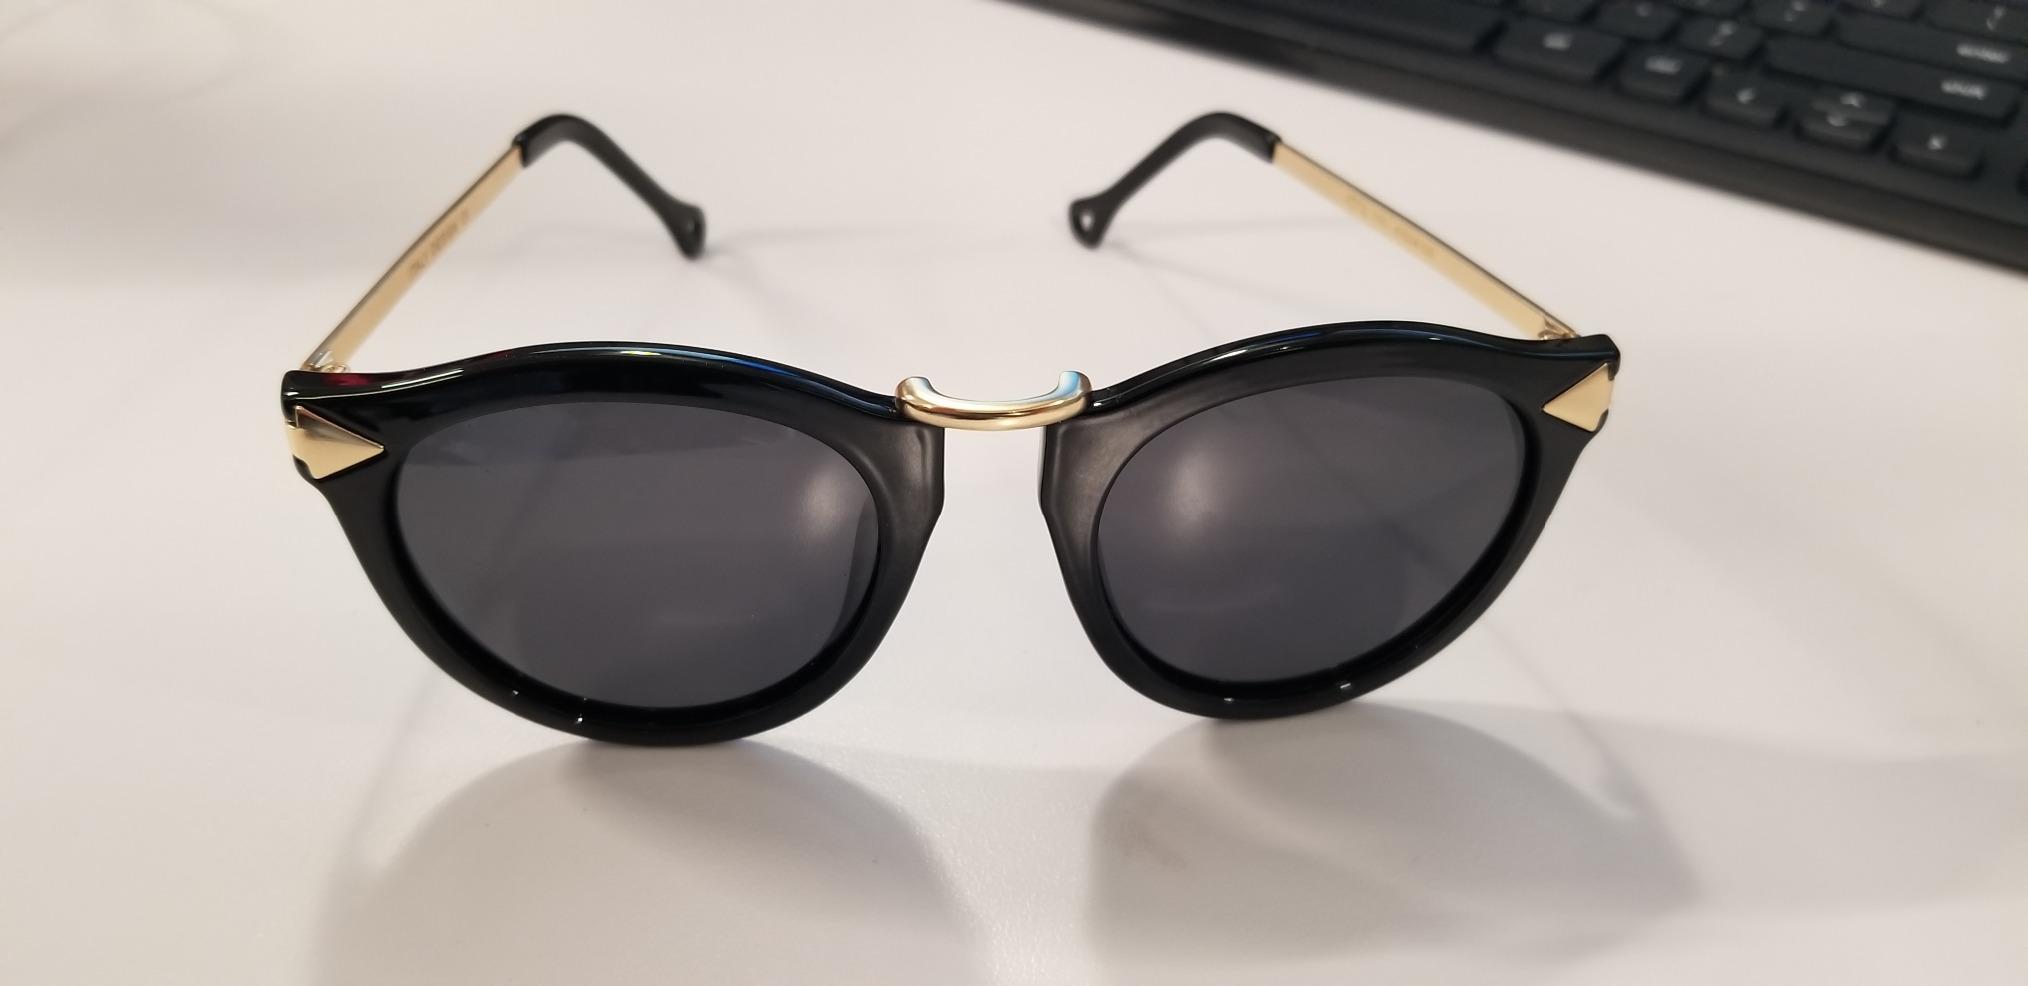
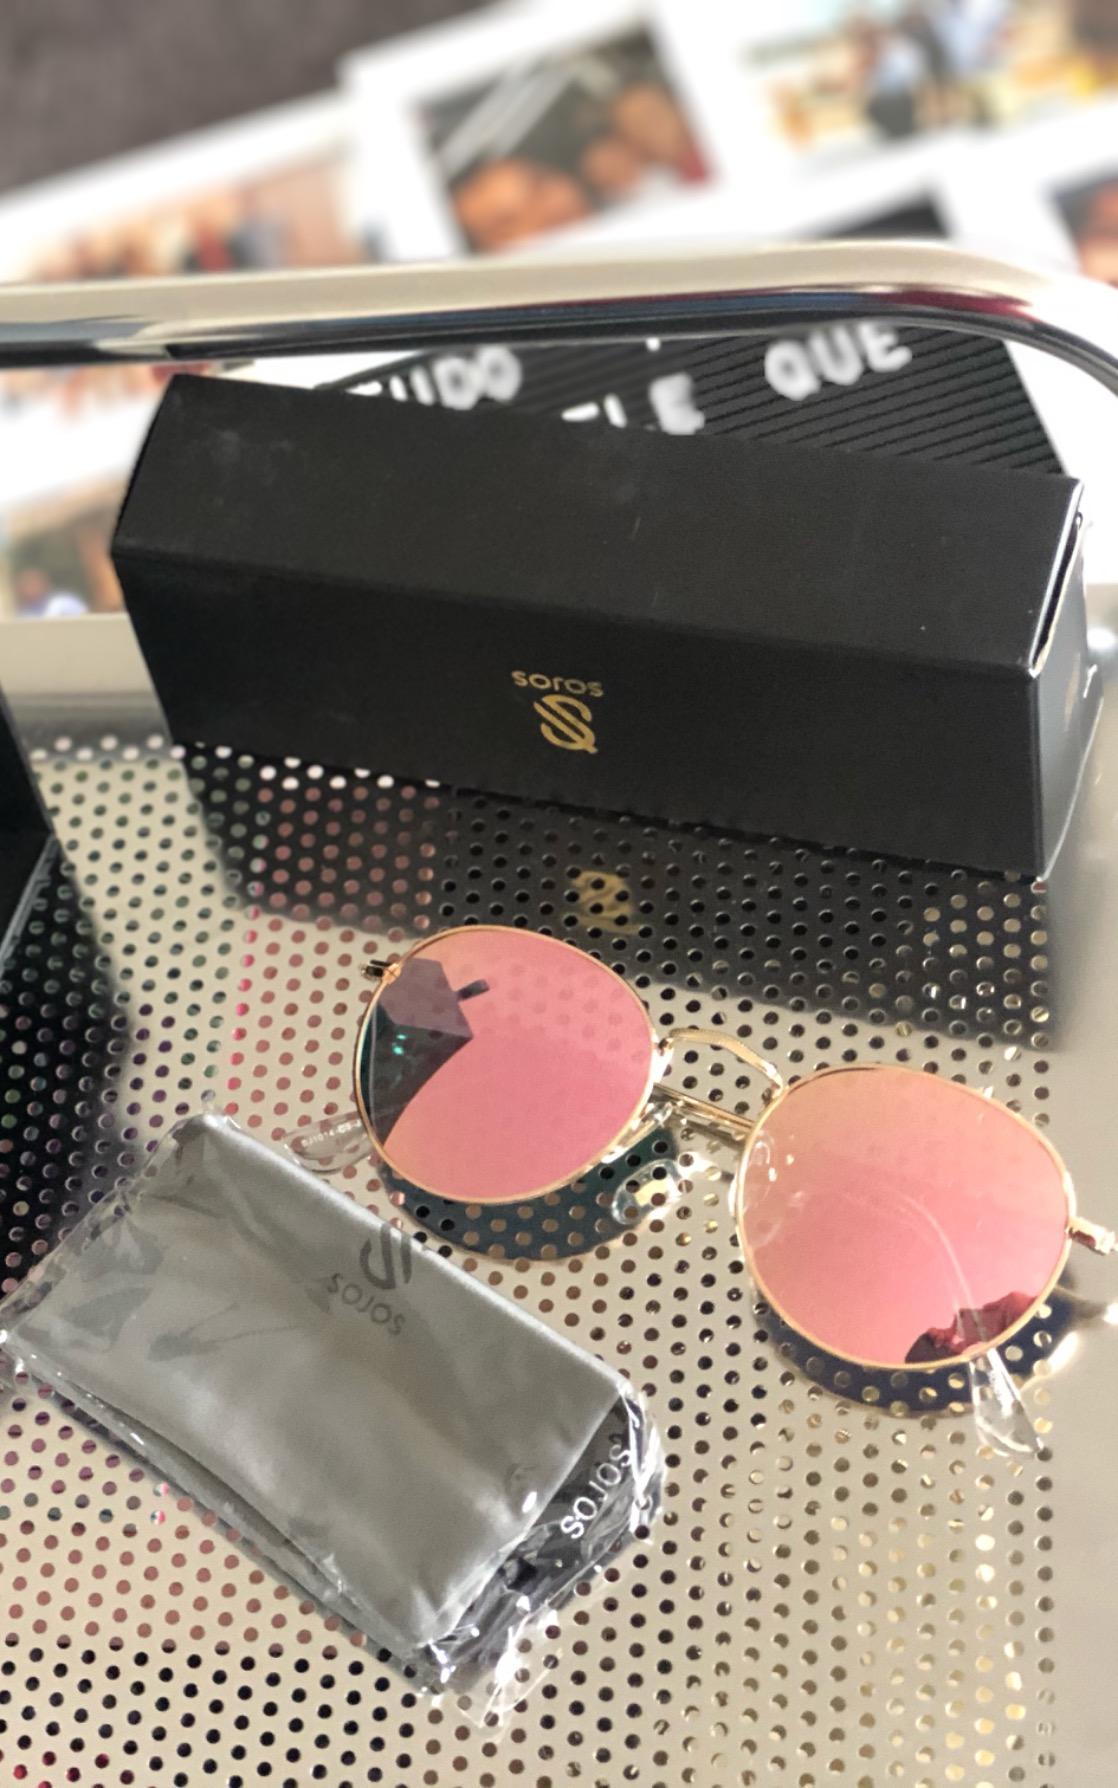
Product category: accessories_sunglasses
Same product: no